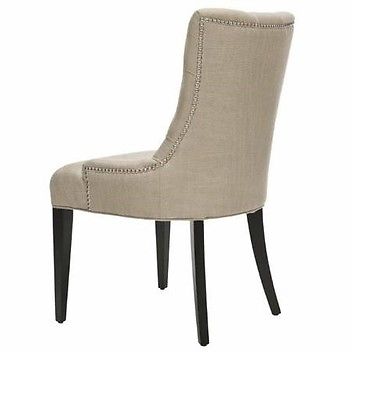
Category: chair